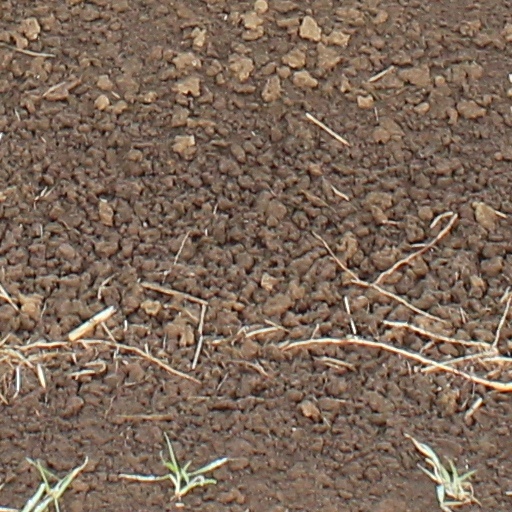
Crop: wheat